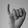
ASL letter: I